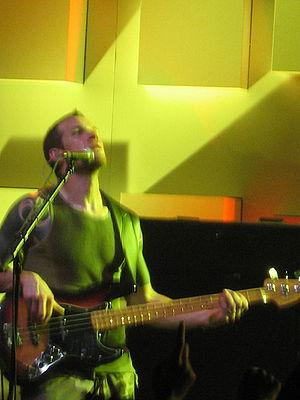
Rage Against the Machine est un groupe de rap metal américain, originaire de Los Angeles, en Californie. Leur style musical est principalement une fusion de metal et de rap, avec des influences funk et punk. Composé de Zack de la Rocha, Tom Morello, Tim Commerford et Brad Wilk, le groupe va marquer les années 1990 jusqu'à sa dissolution en 2000. Il s'est reformé en janvier 2007 pour le festival de Coachella.